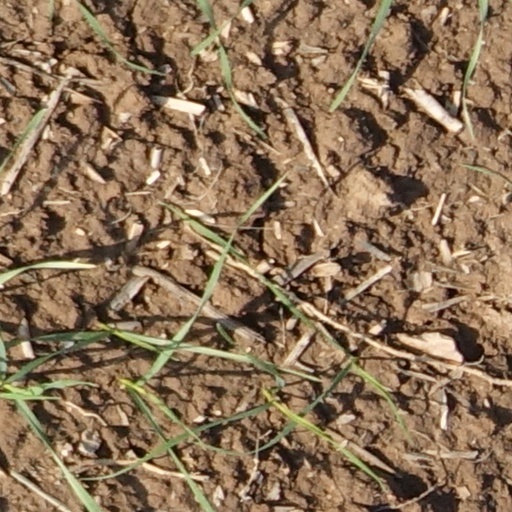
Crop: wheat